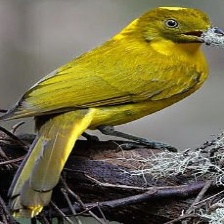
Species: GOLDEN BOWER BIRD
Scientific name: PRIONODURA NEWTONIANA